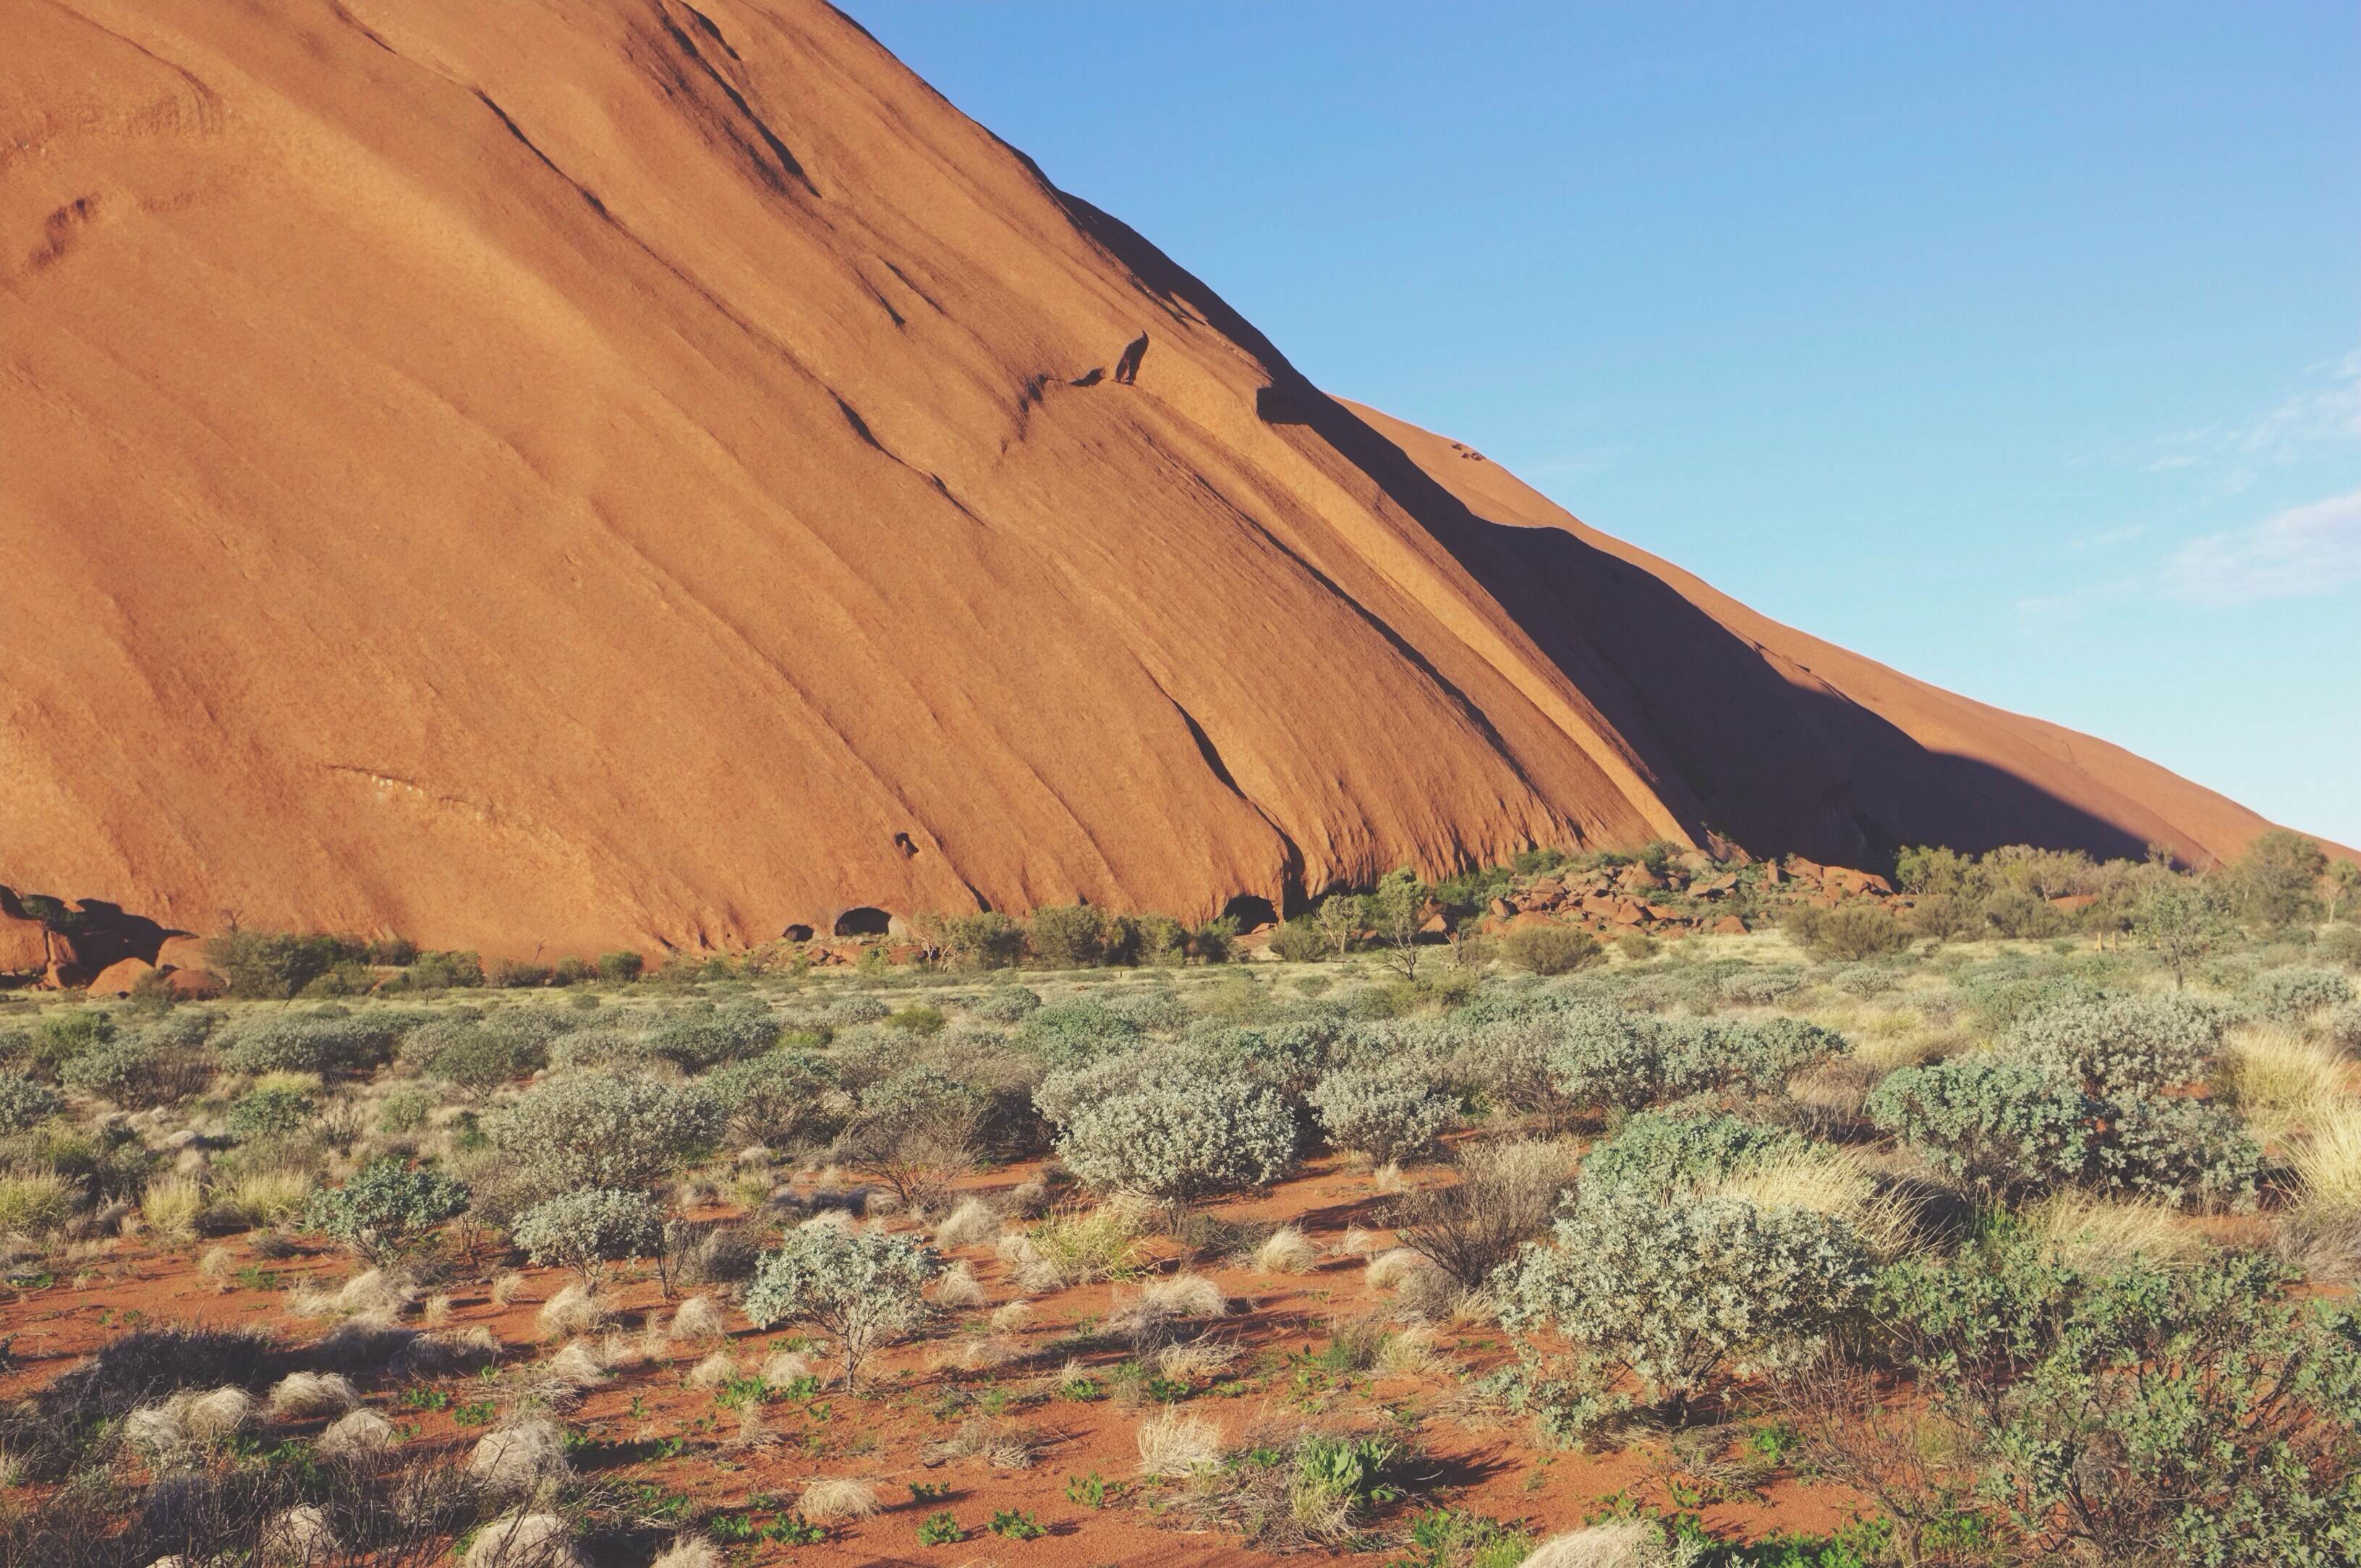
landscape, rock, wilderness, mountain, prairie, hill, desert, valley, formation, dry, red, soil, terrain, ridge, plain, geology, grassland, badlands, bushes, plateau, fell, ecosystem, wadi, butte, steppe, landform, natural environment, geographical feature, aeolian landform